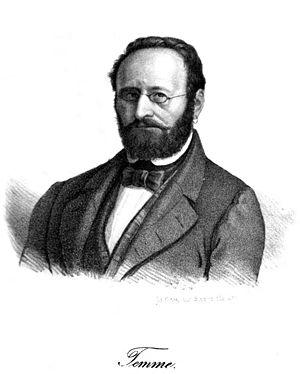
Jodocus Donatus Hubertus Temme est un homme politique, juriste et écrivain allemand. Libéral convaincu, il est un des meneurs de l'assemblée nationale prussienne.